Araw Gabi

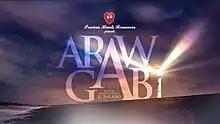
Title card

Araw Gabi (International title: "The Secrets of El Paraiso" / ) is a 2018 Philippine television drama series broadcast by ABS-CBN. The series is based on the Filipino pocket book novel "El Paraiso" by Martha Cecilia, the series is the nineteenth installment of "Precious Hearts Romances Presents". Directed by Theodore C. Boborol, Myla Ajero-Gaite, Don M. Cuaresma, Roderick P. Lindayag, it stars JM de Guzman and Barbie Imperial. It aired on the network's Kapamilya Gold line up and worldwide on TFC from April 30 to October 12, 2018, replacing "Hanggang Saan" and was replaced by "Precious Hearts Romances Presents: Los Bastardos".